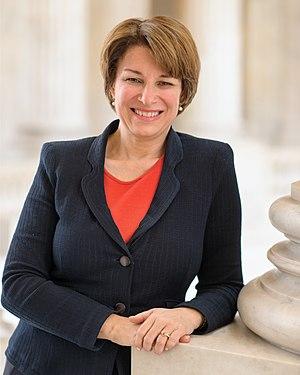
Le Minnesota /minesɔta/ est un État du Midwest des États-Unis, bordé à l’ouest par le Dakota du Nord et le Dakota du Sud, au nord par les provinces canadiennes du Manitoba et de l'Ontario, à l’est par le lac Supérieur et le Wisconsin et au sud par l’Iowa.
Amy Klobuchar, née le 25 mai 1960 à Plymouth, est une femme politique américaine, membre du Parti démocrate et sénatrice du Minnesota au Congrès des États-Unis depuis 2007.